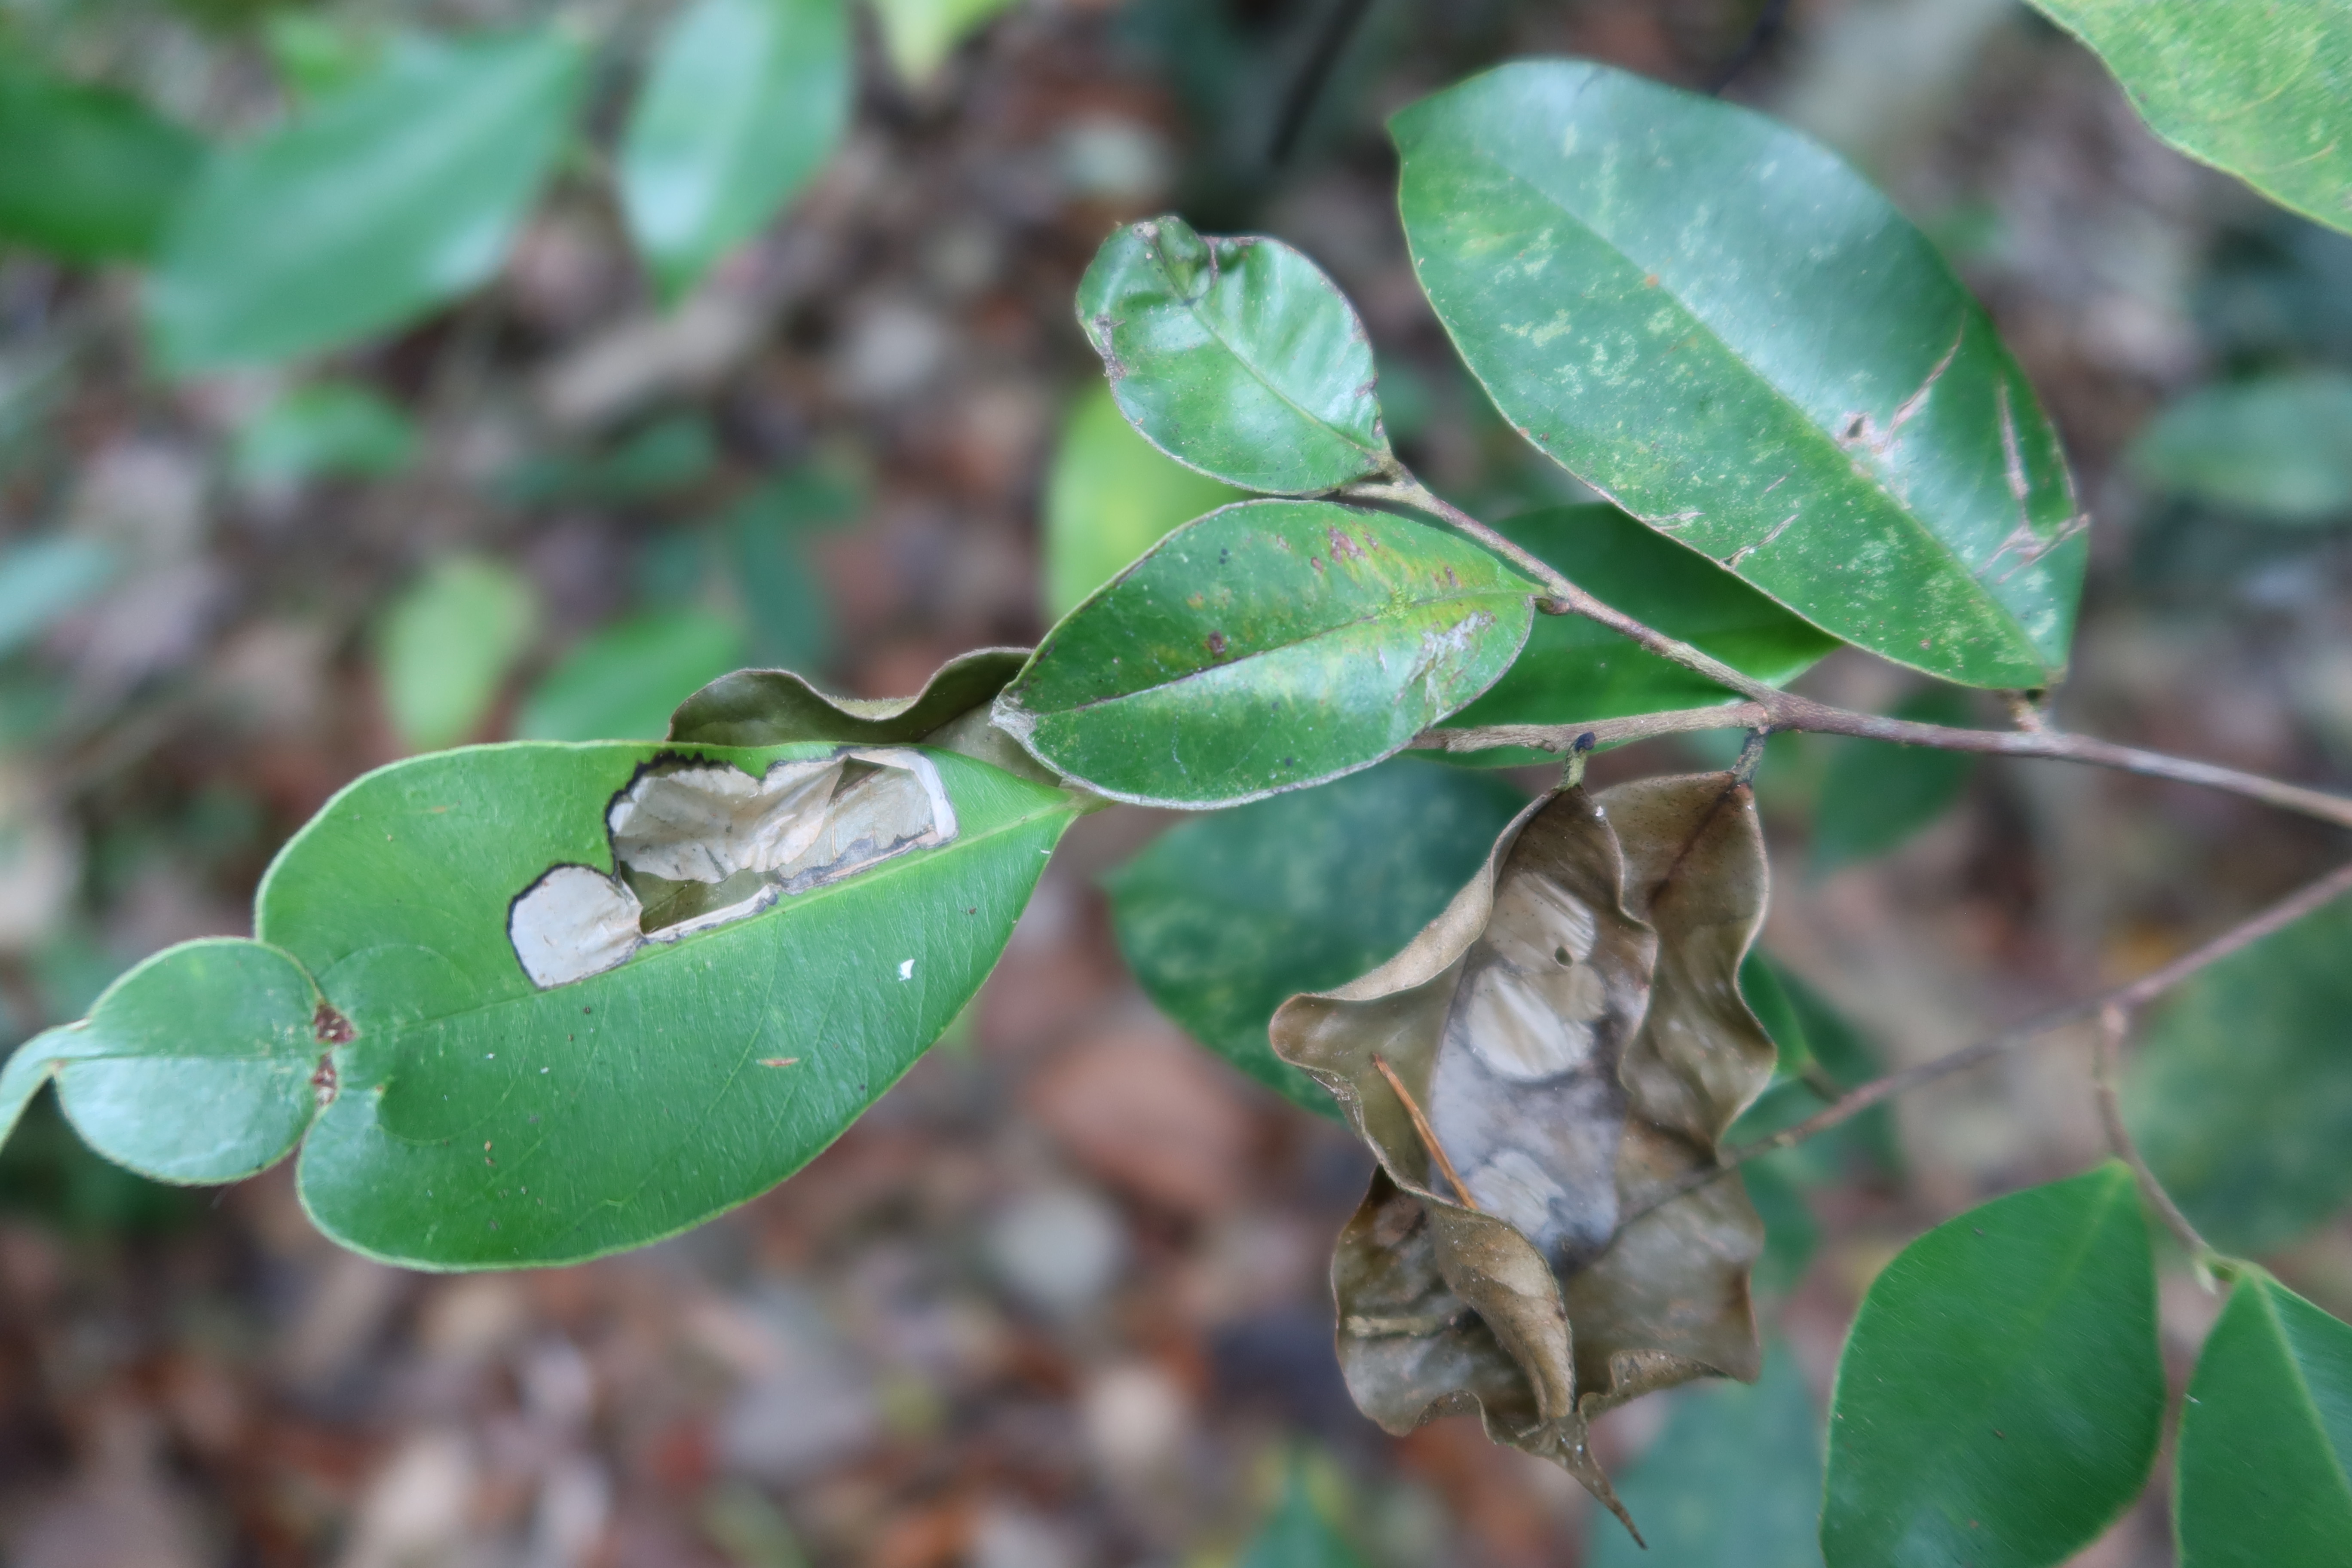
Label: Downy mildew